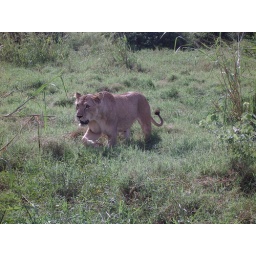
Apparently a whole family of lions crossed the road in front of us. We just managed to catch the last one.